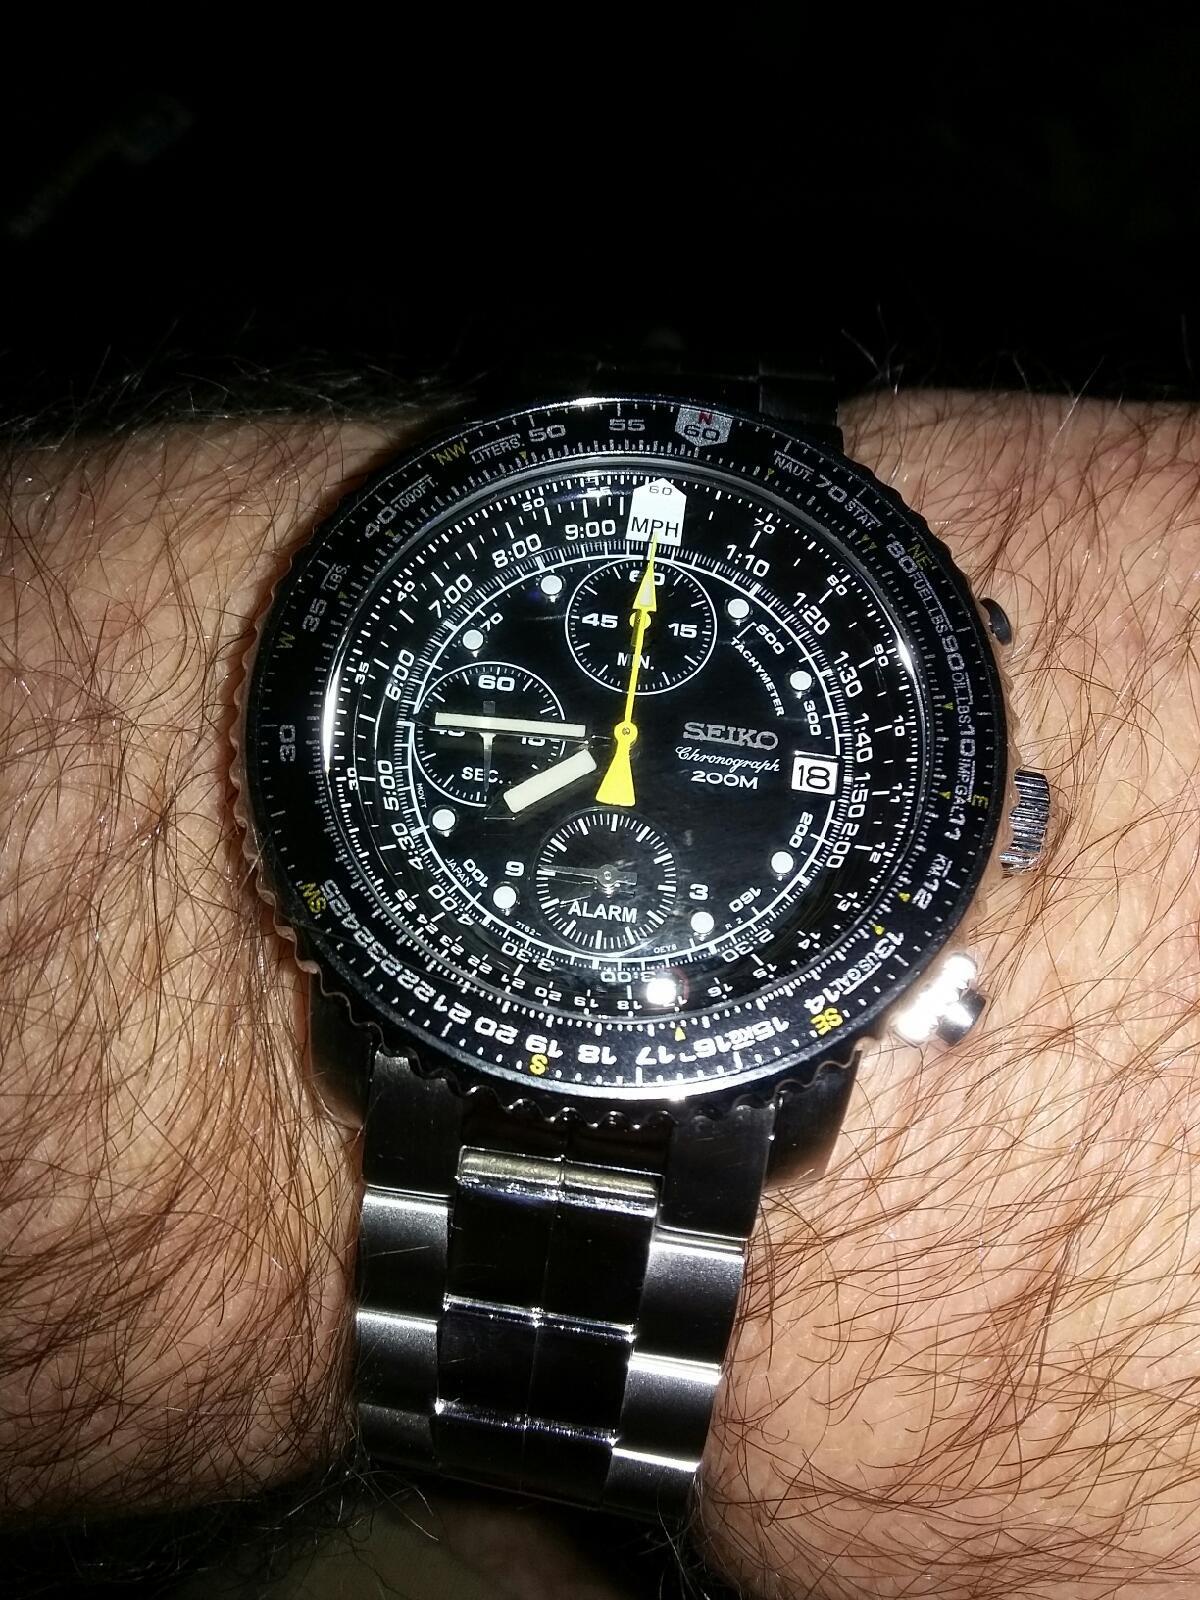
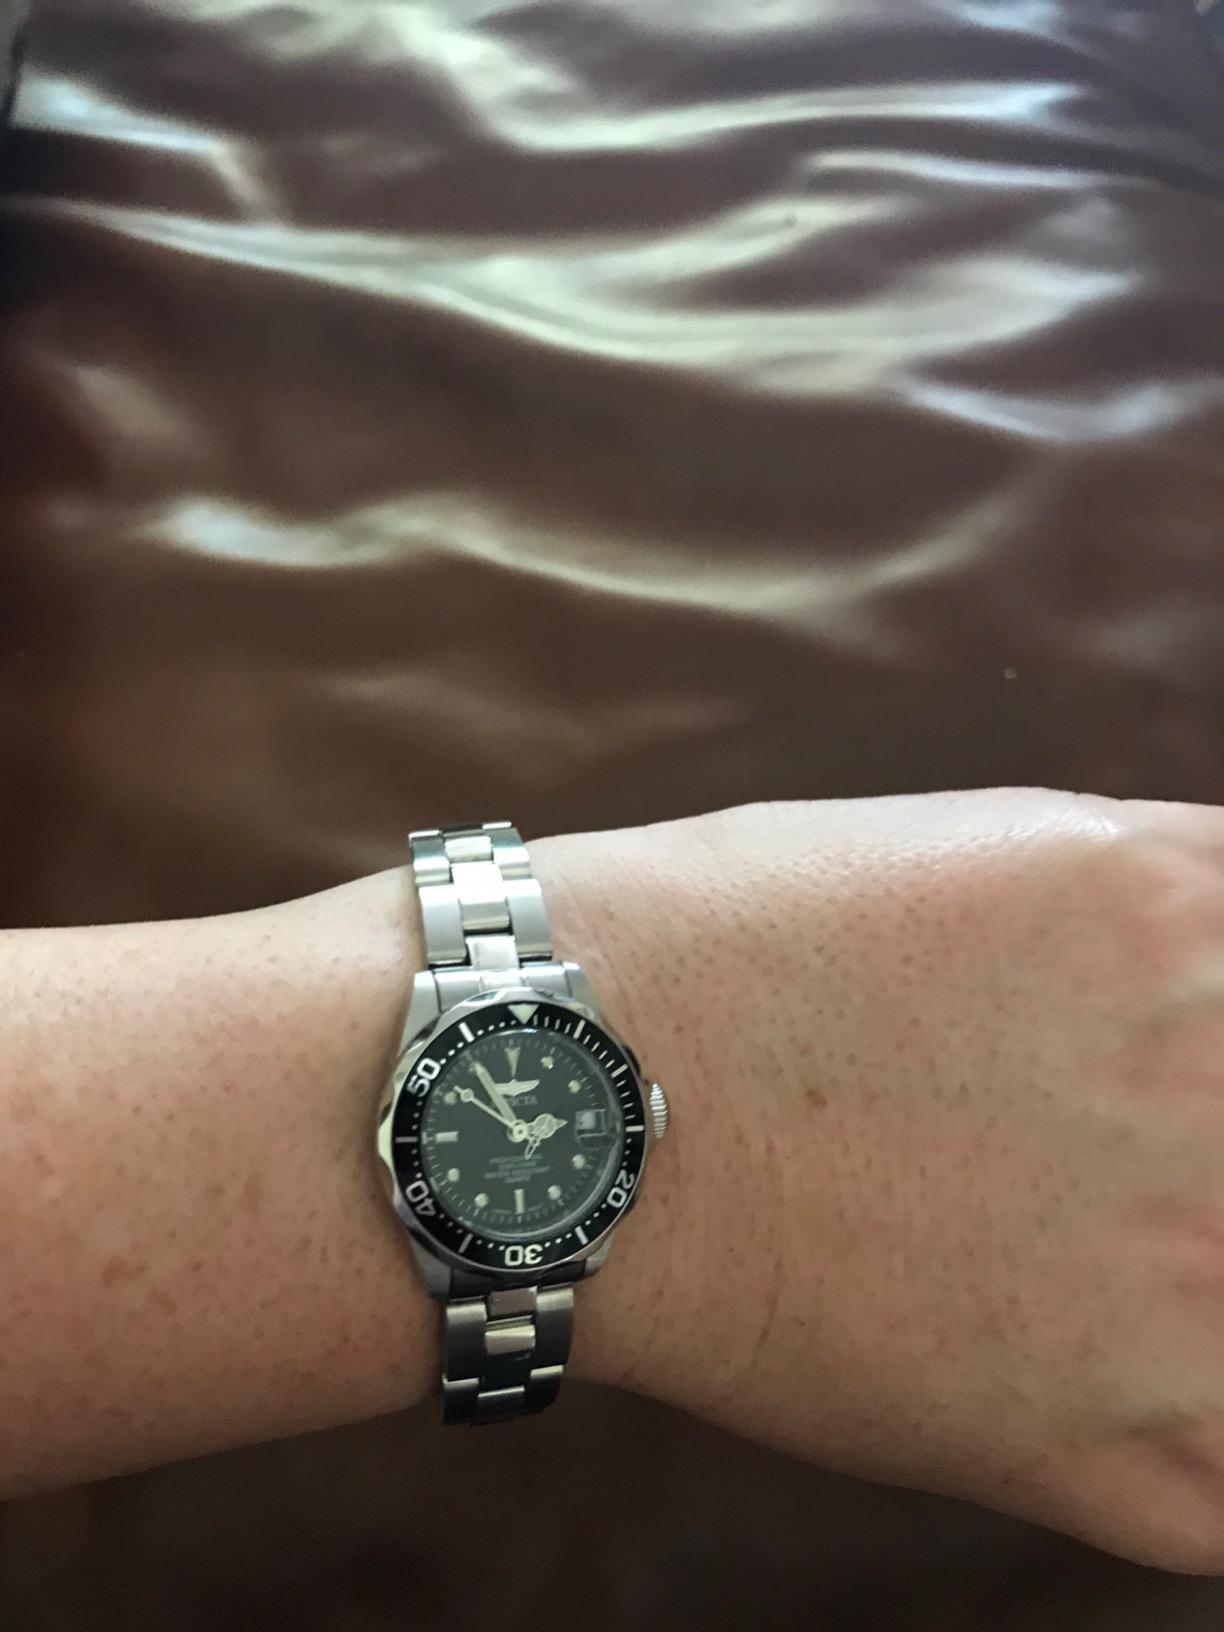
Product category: accessories_watch
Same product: no